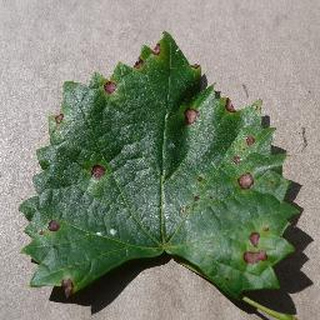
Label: grape_black_rot